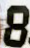
Number: 8